2016 Formula One World Championship

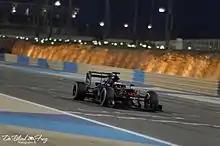
Stoffel Vandoorne made his debut in the Bahrain Grand Prix, scoring his first Formula One career point for McLaren.

At the next race in Bahrain, Alonso was ruled out of taking part on medical grounds and was later revealed to have suffered broken ribs and a pneumothorax as a result of the previous race's collision, and was replaced by rookie Stoffel Vandoorne. Following the widespread criticism of the new qualifying format, the teams voted to abandon it and revert to the system used in 2015. However, in the week before the race weekend, the sport's Strategy Working Group over-ruled the teams in order to keep the elimination style for 2016. After qualifying, the system once again came under heavy fire with Hamilton securing pole position ahead of Rosberg and Vettel. The race saw Rosberg take his second consecutive victory of 2016 followed by Räikkönen and Hamilton, respectively. The Ferrari of Sebastian Vettel and the Renault of Jolyon Palmer retired before the race started with engine and hydraulics failures, respectively. Following a first-lap collision with Hamilton, Valtteri Bottas was penalised and given two points on his licence.